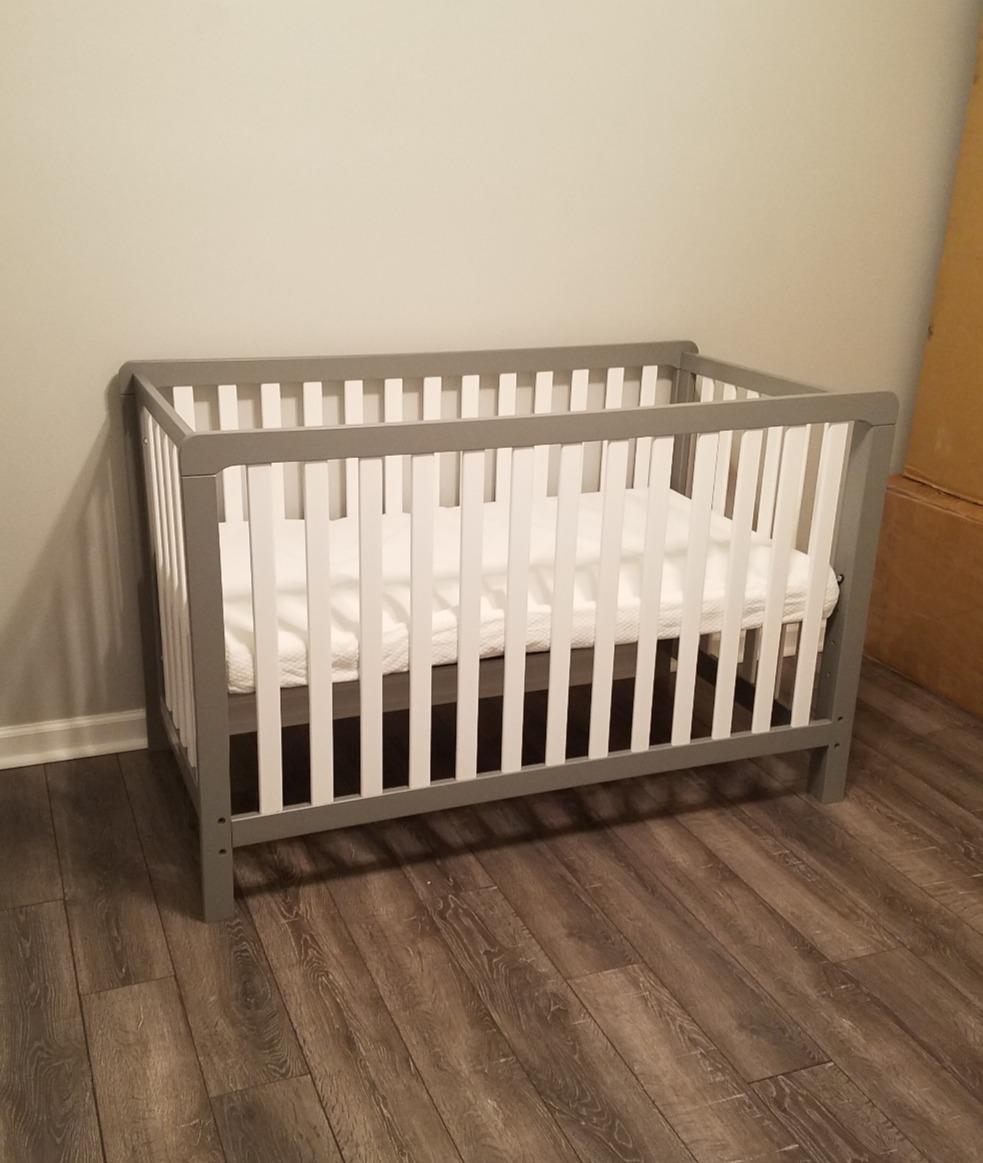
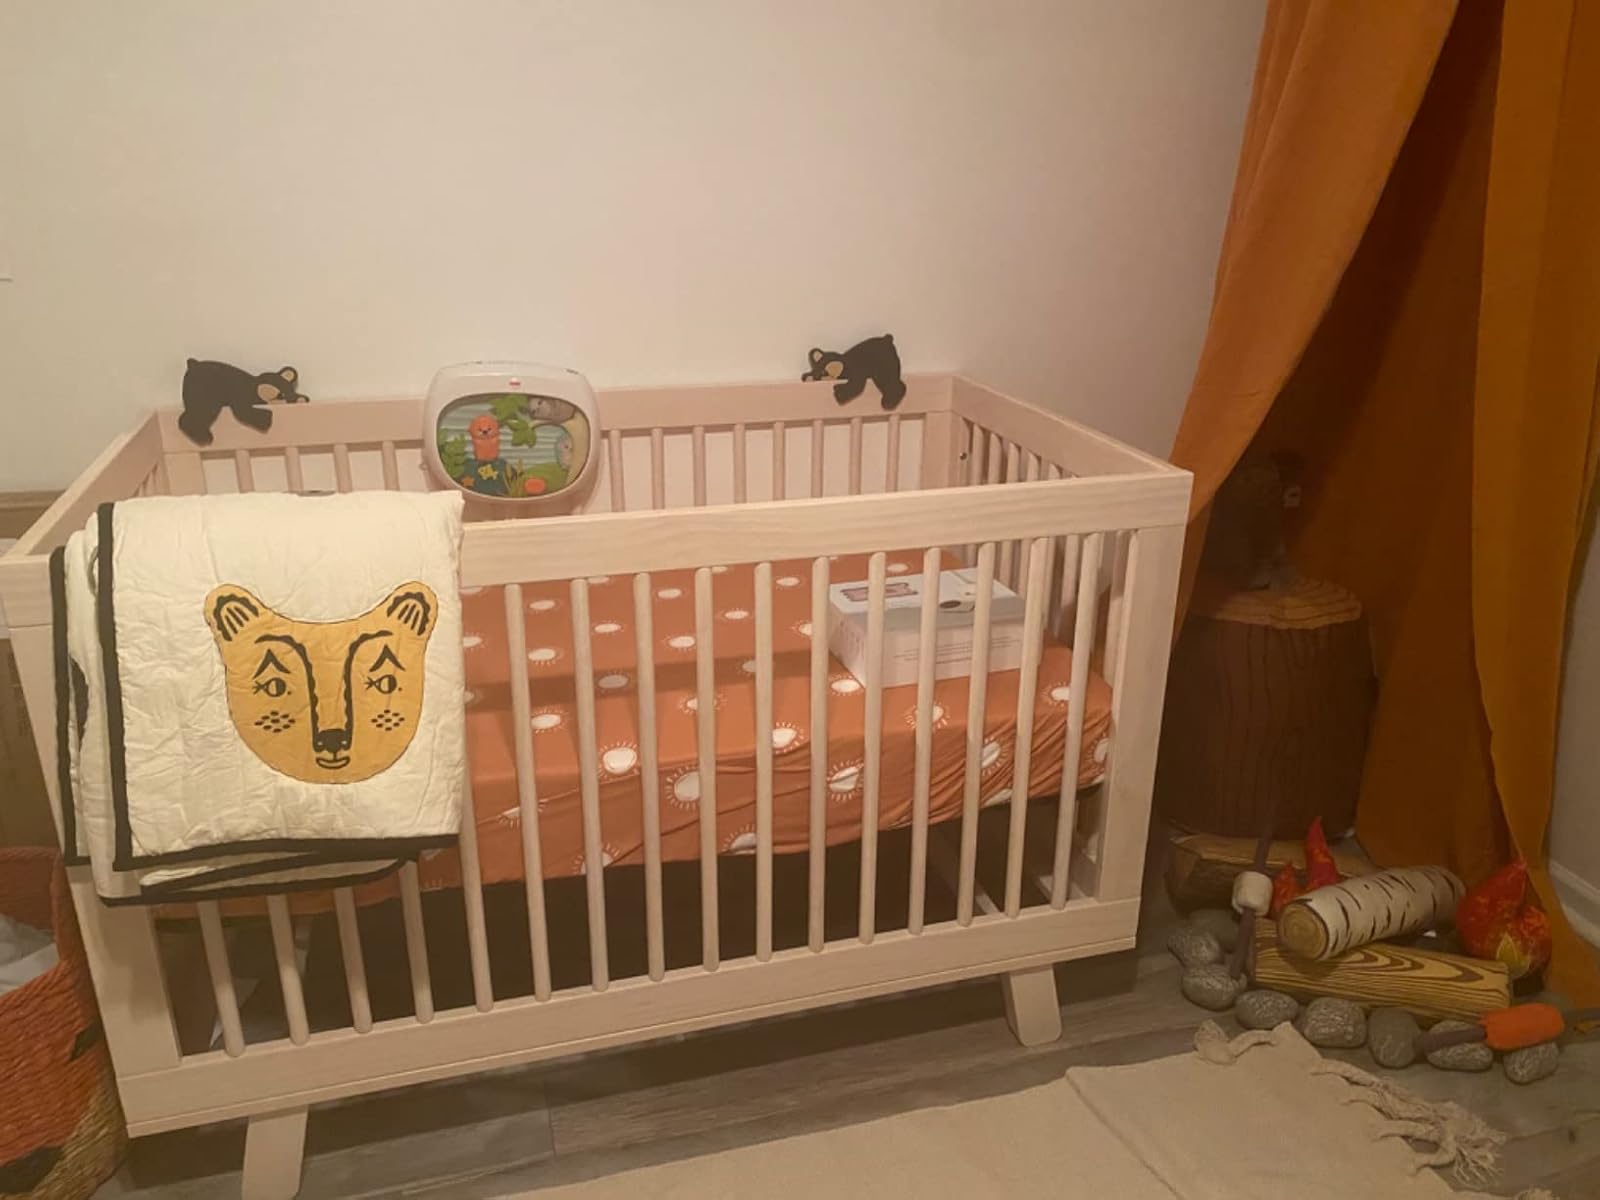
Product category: products_crib
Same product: no